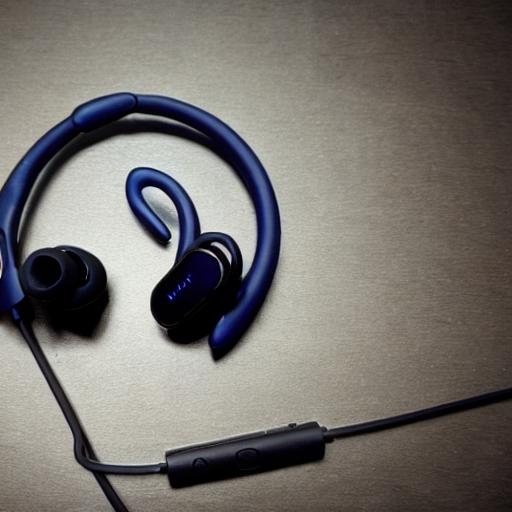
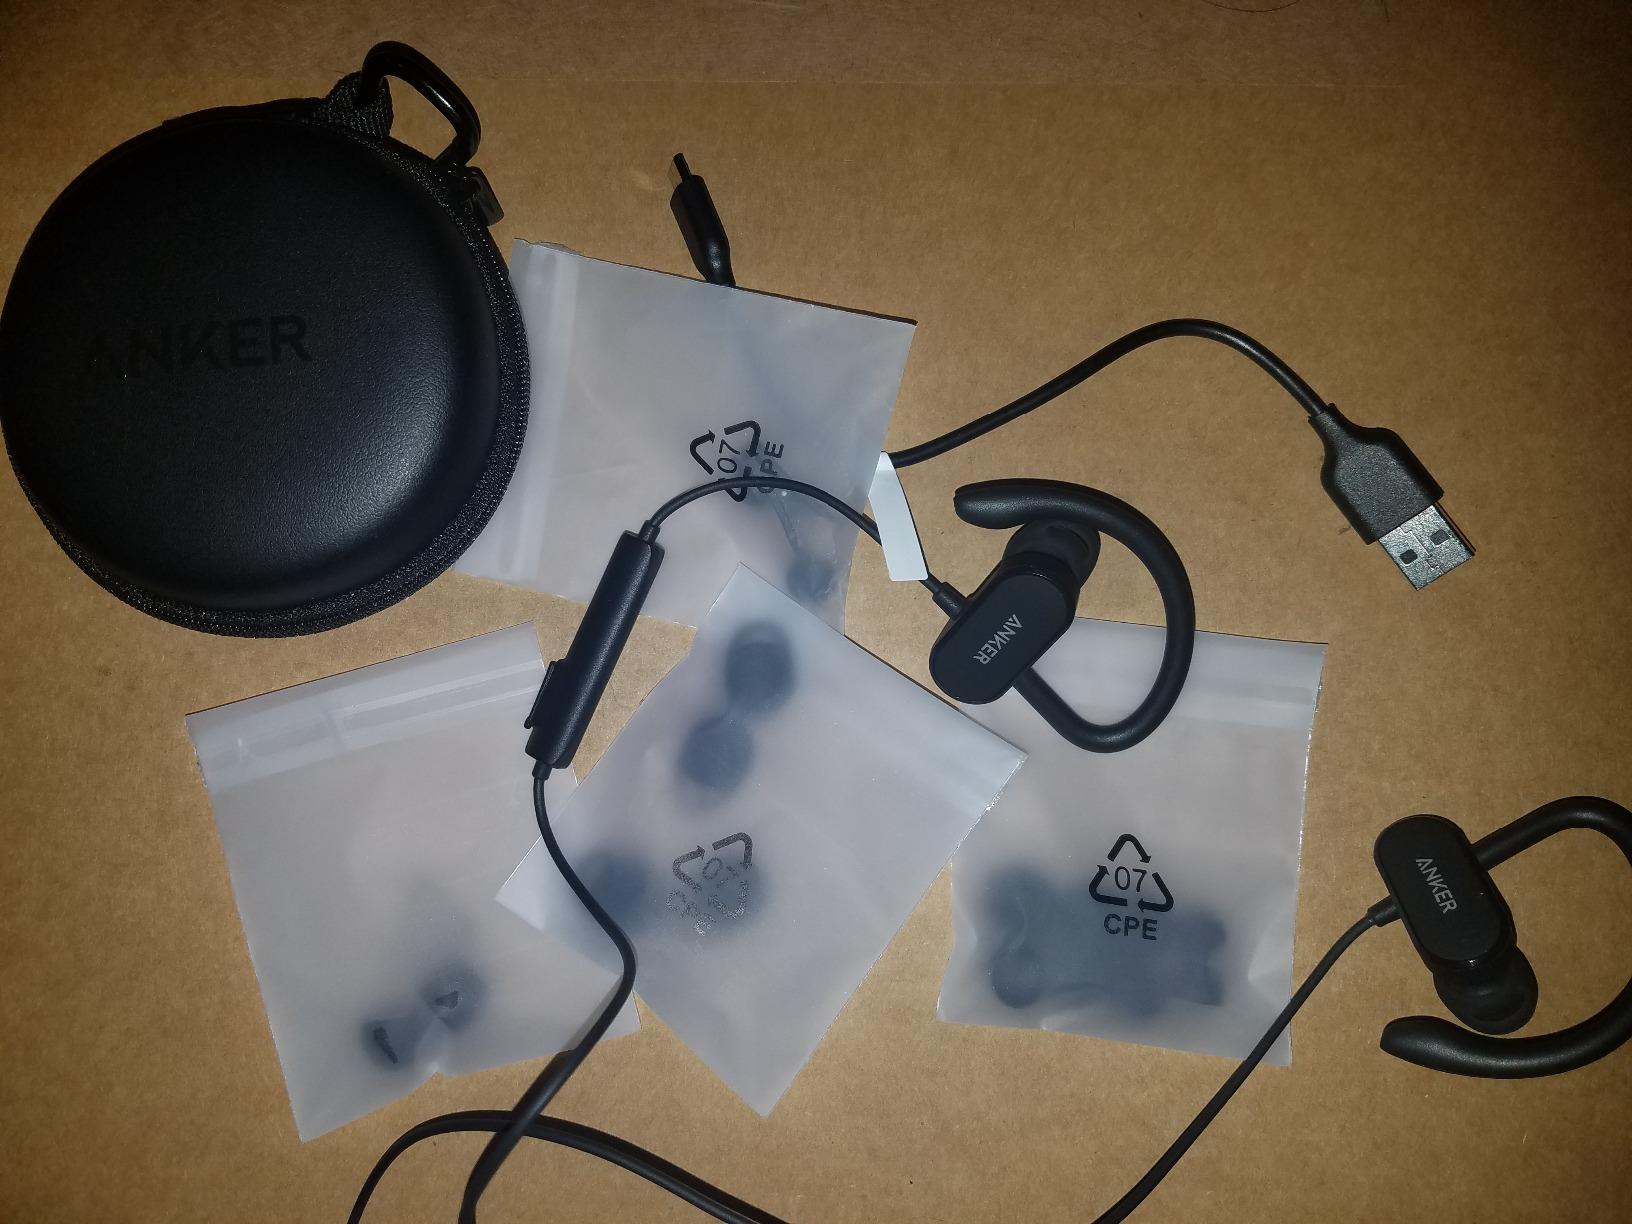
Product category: headphones
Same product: no